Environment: real
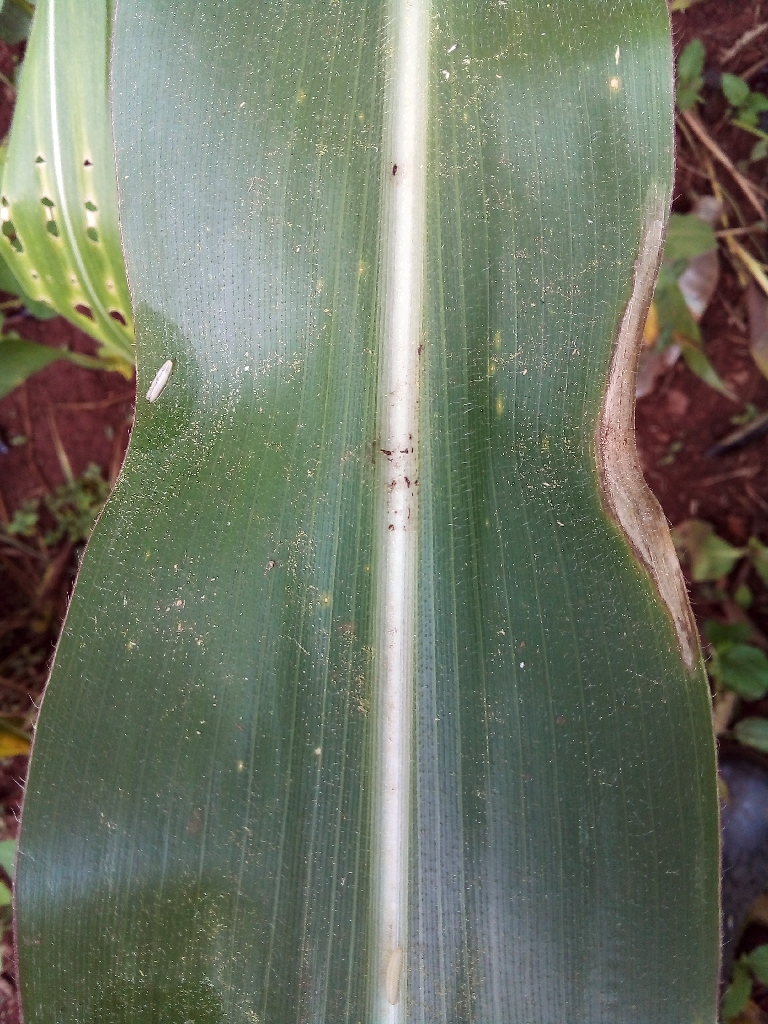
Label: northern_corn_leaf_blight